Circuit de la Sarthe

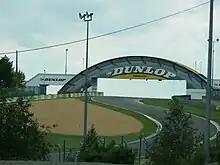
The esses after the Dunlop Bridge

In 1979, due to the construction of a new public road, the profile of "Tertre Rouge" had to be changed. This redesign led to a faster double-apex corner and saw the removal of the second Dunlop Bridge. In 1986, construction of a new roundabout at the Mulsanne corner demanded the addition a new portion of track in order to avoid the roundabout. This created a right hand kink prior to Mulsanne corner. In 1987, a chicane was added to the very fast Dunlop curve, where cars would go under the Dunlop bridge at . Now they would be slowed to .